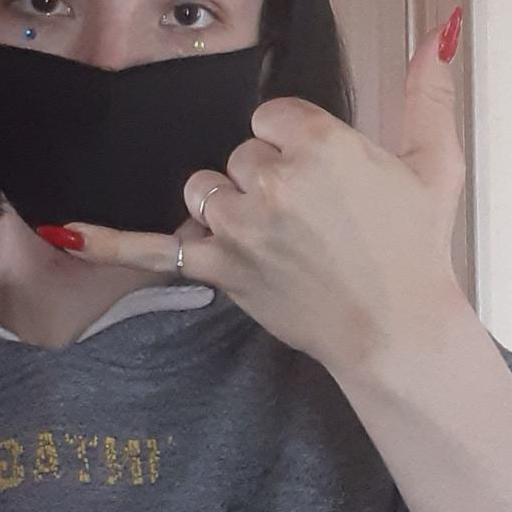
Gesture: call